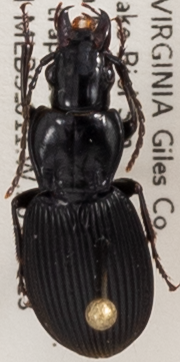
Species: Pterostichus lachrymosus
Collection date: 2019-08-13
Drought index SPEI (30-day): -0.03
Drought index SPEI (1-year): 1.69
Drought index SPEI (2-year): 1.69